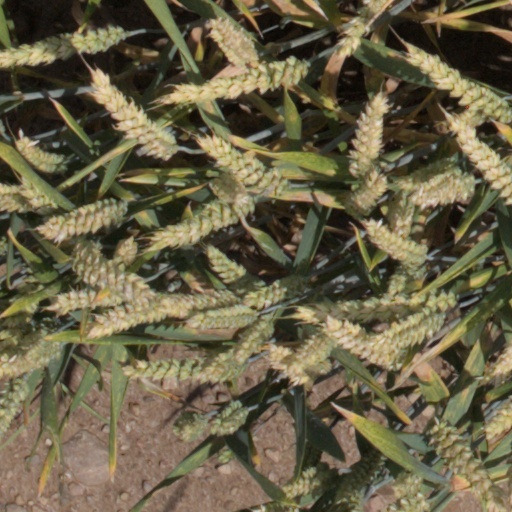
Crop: wheat